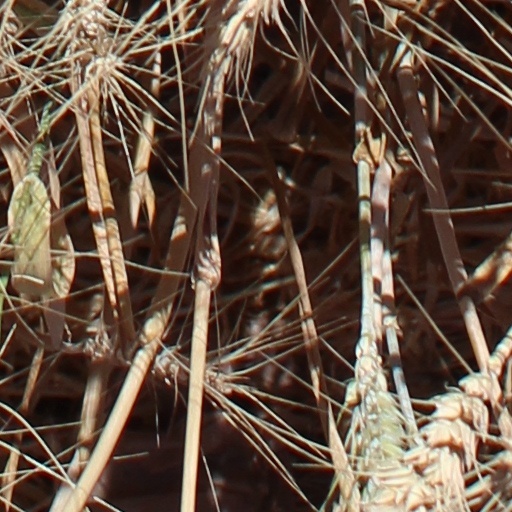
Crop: wheat